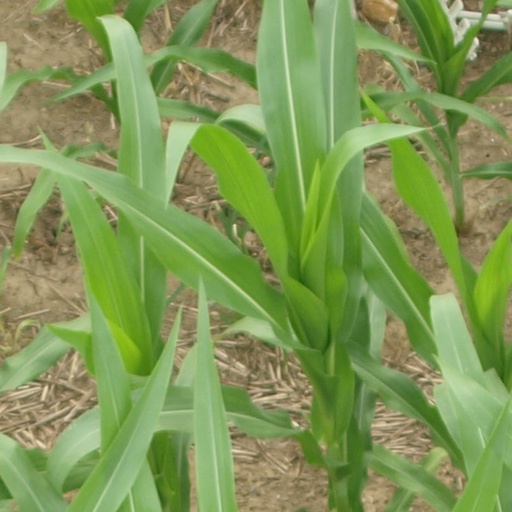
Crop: maize; corn